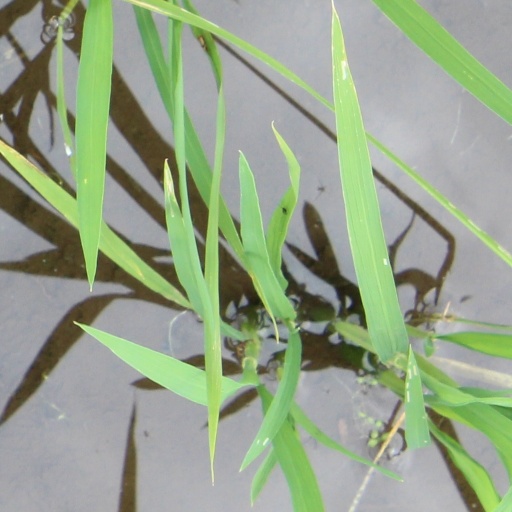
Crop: rice